Live Oak County Jail

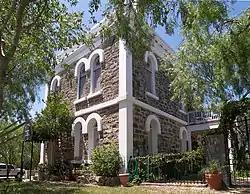
Live Oak County Jail in 2009

The former Live Oak County Jail is located in Oakville in the U.S. state of Texas. It was added to the National Register of Historic Places in 2004. Built in 1887 by Diebold Lock and Safe Company, the native sandstone structure was the county jail until 1919. The structure is currently in private ownership.